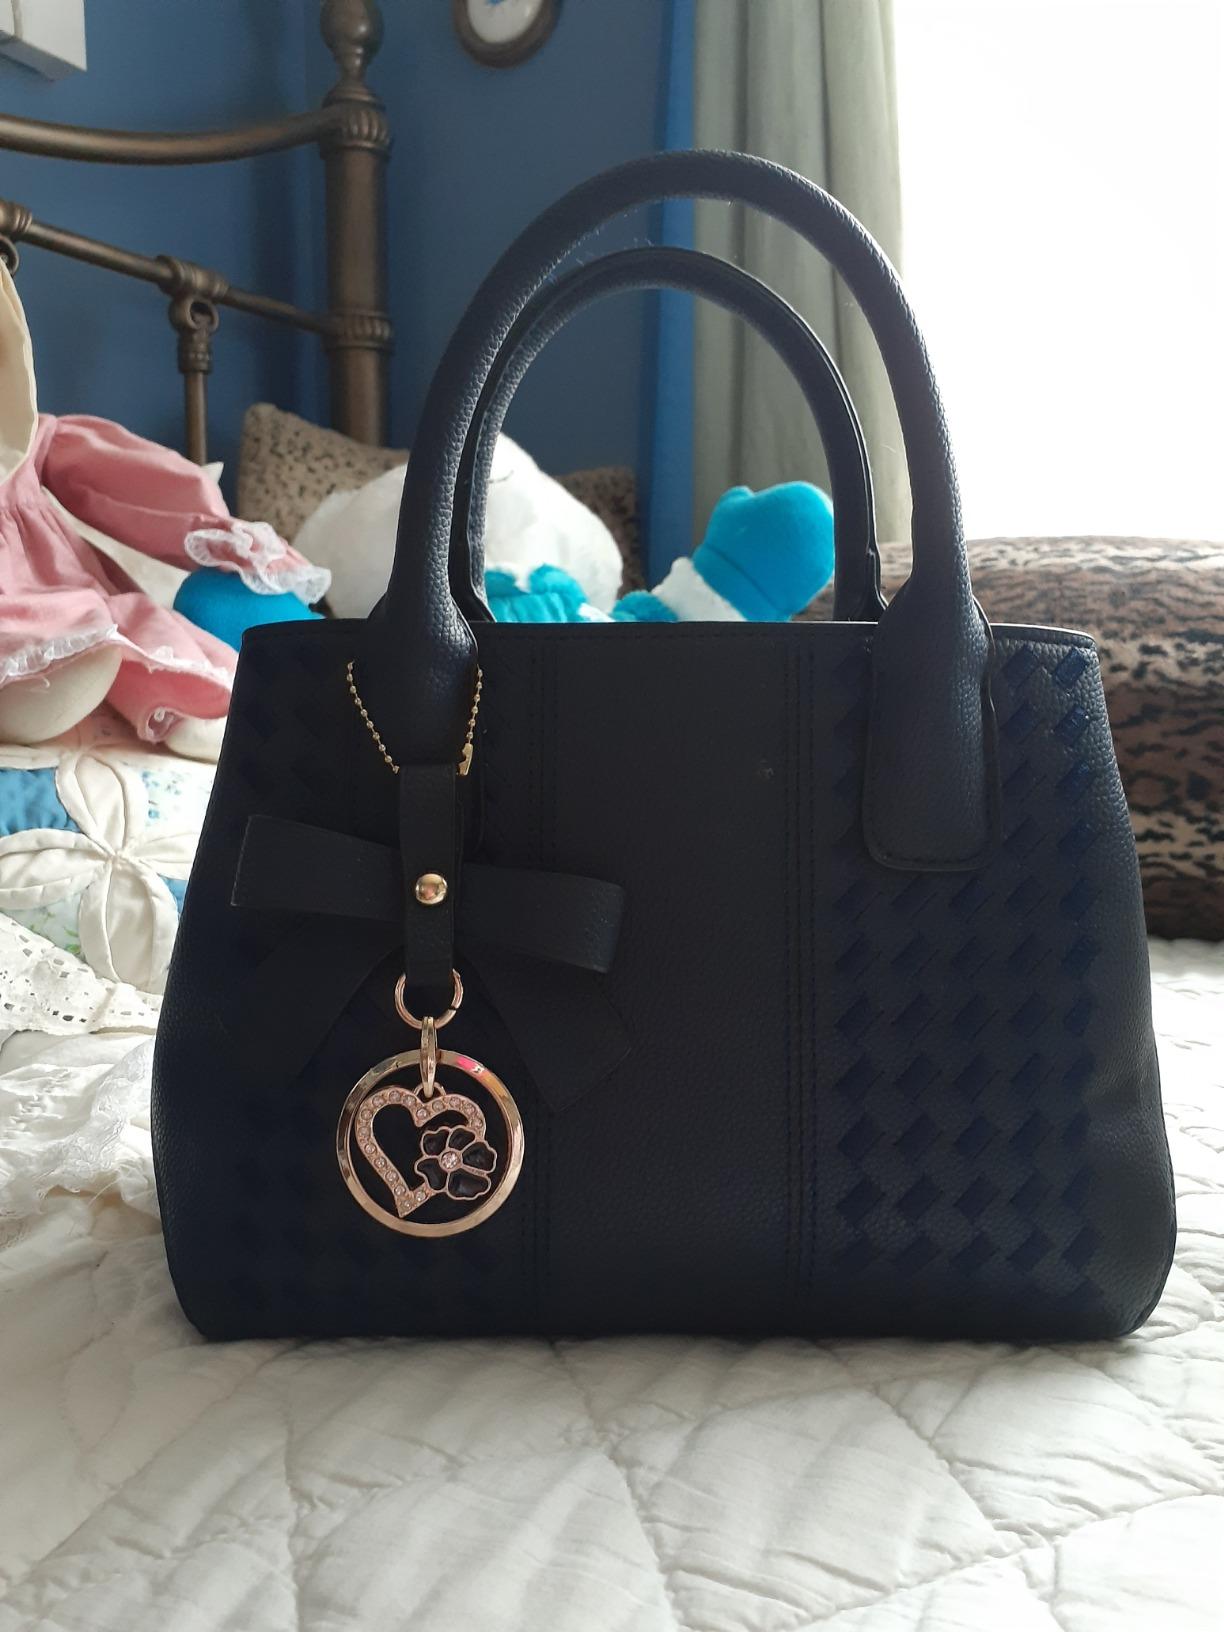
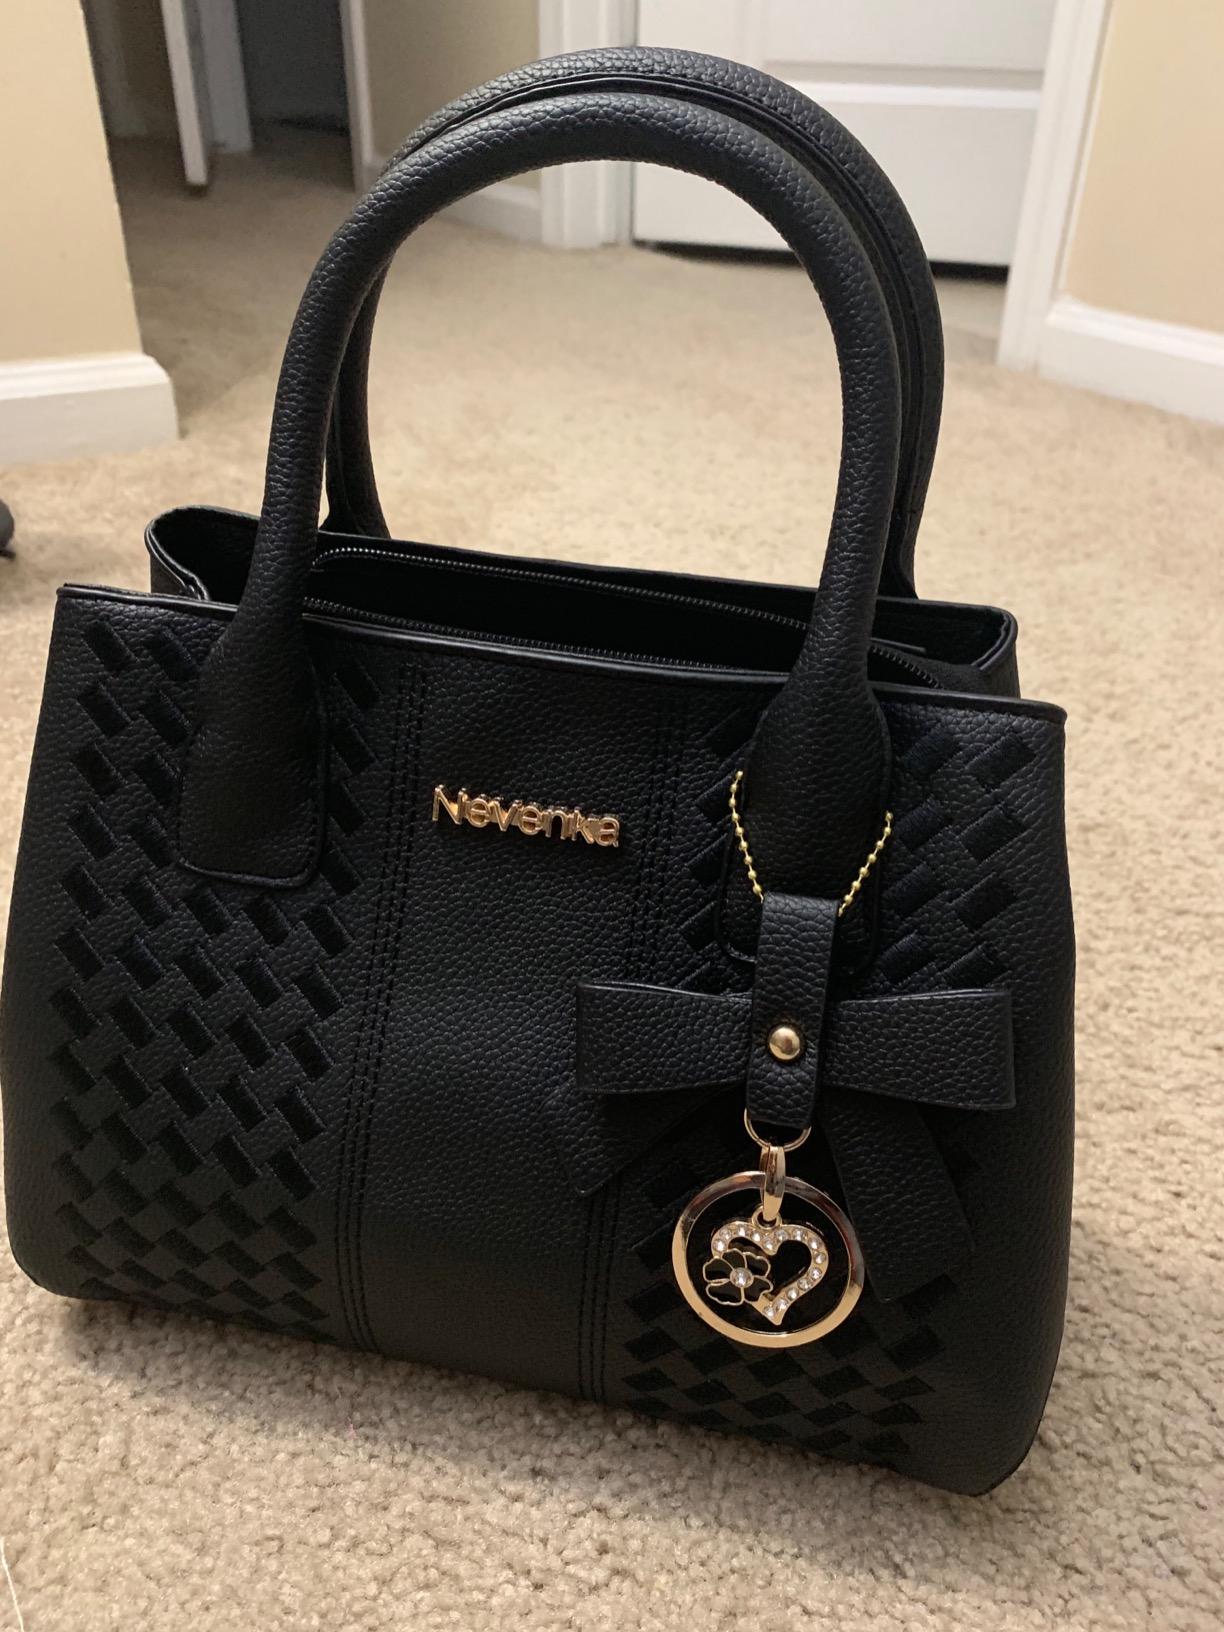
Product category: accessories_handbag
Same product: yes